Koichi Tani

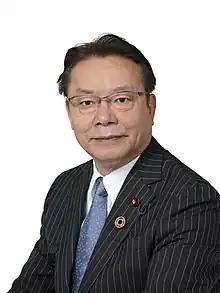
Official portrait, 2019

is a Japanese politician serving in the House of Representatives in the Diet (national legislature) as a member of the Liberal Democratic Party. A native of Muraoka, Hyōgo and graduate of Meiji University, he was elected for the first time in 2003.